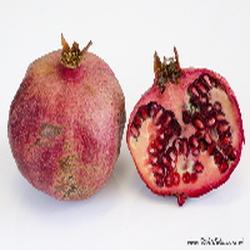
Label: Pomegranate